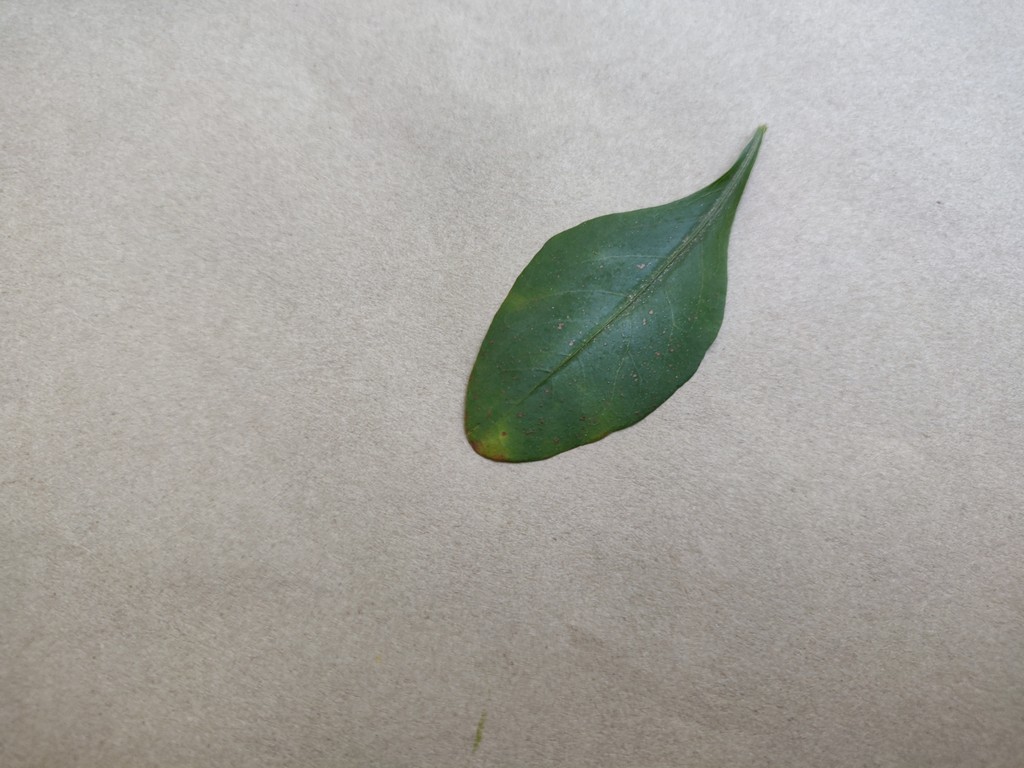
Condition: Unhealthy
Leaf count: single
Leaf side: front